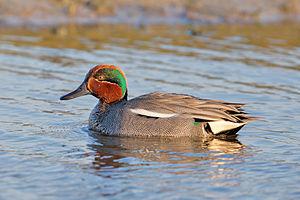
Les Salins-d'Hyères sont une zone de marais salants situés sur les côtes de la mer Méditerranée, sur le territoire de la commune de Hyères, dans le département du Var et de la région Provence-Alpes-Côte d'Azur. Constituant l'un des espaces naturels les plus remarquables du rivage méditerranéen, ils ont été, jusqu'en 1995, utilisés pour la production du sel.